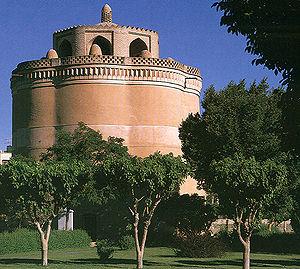
La province d'Ispahan est une des 31 provinces d'Iran. Elle est située au centre du pays. Sa capitale est la ville d'Ispahan.